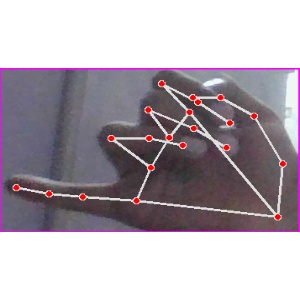
अक्षर: च